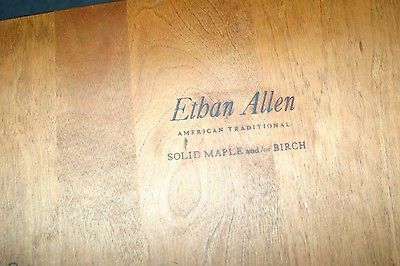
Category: chair